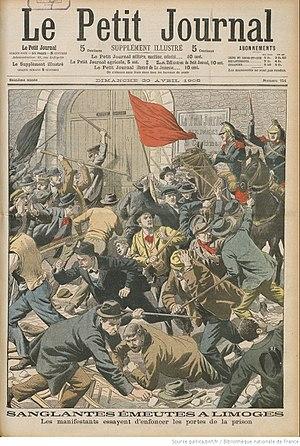
Le Petit Journal, supplément du dimanche 30 avril 1905
Les violences sexuelles faites aux femmes au travail désignent des violences à caractère sexuel dans un contexte professionnel, par exemple, des harcèlements et agissements à connotation sexuelle non sollicité ou encore à demander un acte sexuel forcé sous peine de sanction.
Le terme de grèves ouvrières de 1905 renvoie aux grèves et manifestations des ouvriers de Limoges, principalement les porcelainiers, qui eurent lieu entre février et mai 1905. Ces événements eurent un retentissement national.